Around the Bay in a Day

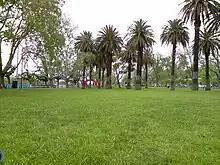
Finish area of the 2009 event, in Alexandra Gardens, Melbourne.

Cyclists register to ride a course which was originally (but later augmented with a option) either clockwise or anti-clockwise around Port Phillip Bay, starting and ending in Melbourne, and catching the Searoad Ferry between Queenscliff and Sorrento. For those who choose to do the or route (the only two that properly fit the event description) the ride begins and ends at Alexandra Gardens. Half of the riders head towards the east-side of the bay, riding to Sorrento, and the other half head west towards Queenscliff. Riders cross the bay near the Port Phillip heads on ferries to complete the ride.